Moon Over Manifest

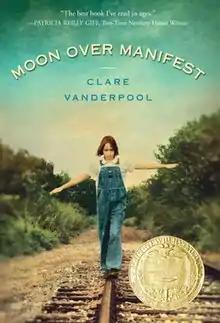
Front cover

Moon Over Manifest is a 2010 children's novel written by American Clare Vanderpool. The book was awarded the 2011 Newbery Medal for excellence in children's literature, the Spur Award for best Western juvenile fiction, and was named a Kansas Notable Book. The story follows a young and adventurous girl named Abilene who is sent to Manifest, Kansas by her father in the summer of 1936. The author's note at the end of the book states the fictional town of Manifest, Kansas, is based on the real town of Frontenac, Kansas.